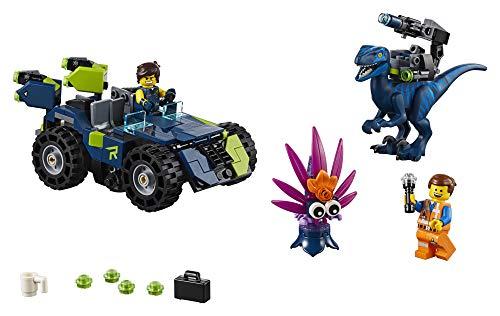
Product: LEGO THE LEGO MOVIE 2 Rex’s Rex-treme Offroader! 70826 Dinosaur Car Toy Set For Boys and Girls, Action Building Kit, 2019 (236 Pieces)
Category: Toys & Games | Building Toys | Building Sets
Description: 236 pieces – For boys and girls aged 7+ and for fans and kids of all ages; THE LEGO MOVIE 2 Rex’s Rex-treme Offroader 70826 action dinosaur toy for kids can be built together with all other original LEGO construction toys and LEGO bricks for creative building.
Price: $23.95
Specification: ProductDimensions:13.9x7.5x2.3inches|ItemWeight:0.16ounces|ShippingWeight:14.4ounces(Viewshippingratesandpolicies)|ASIN:B07GXLG1BZ|Itemmodelnumber:6250814|Manufacturerrecommendedage:7yearsandup